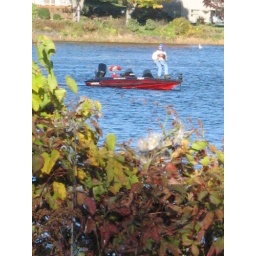
Dude in red boat